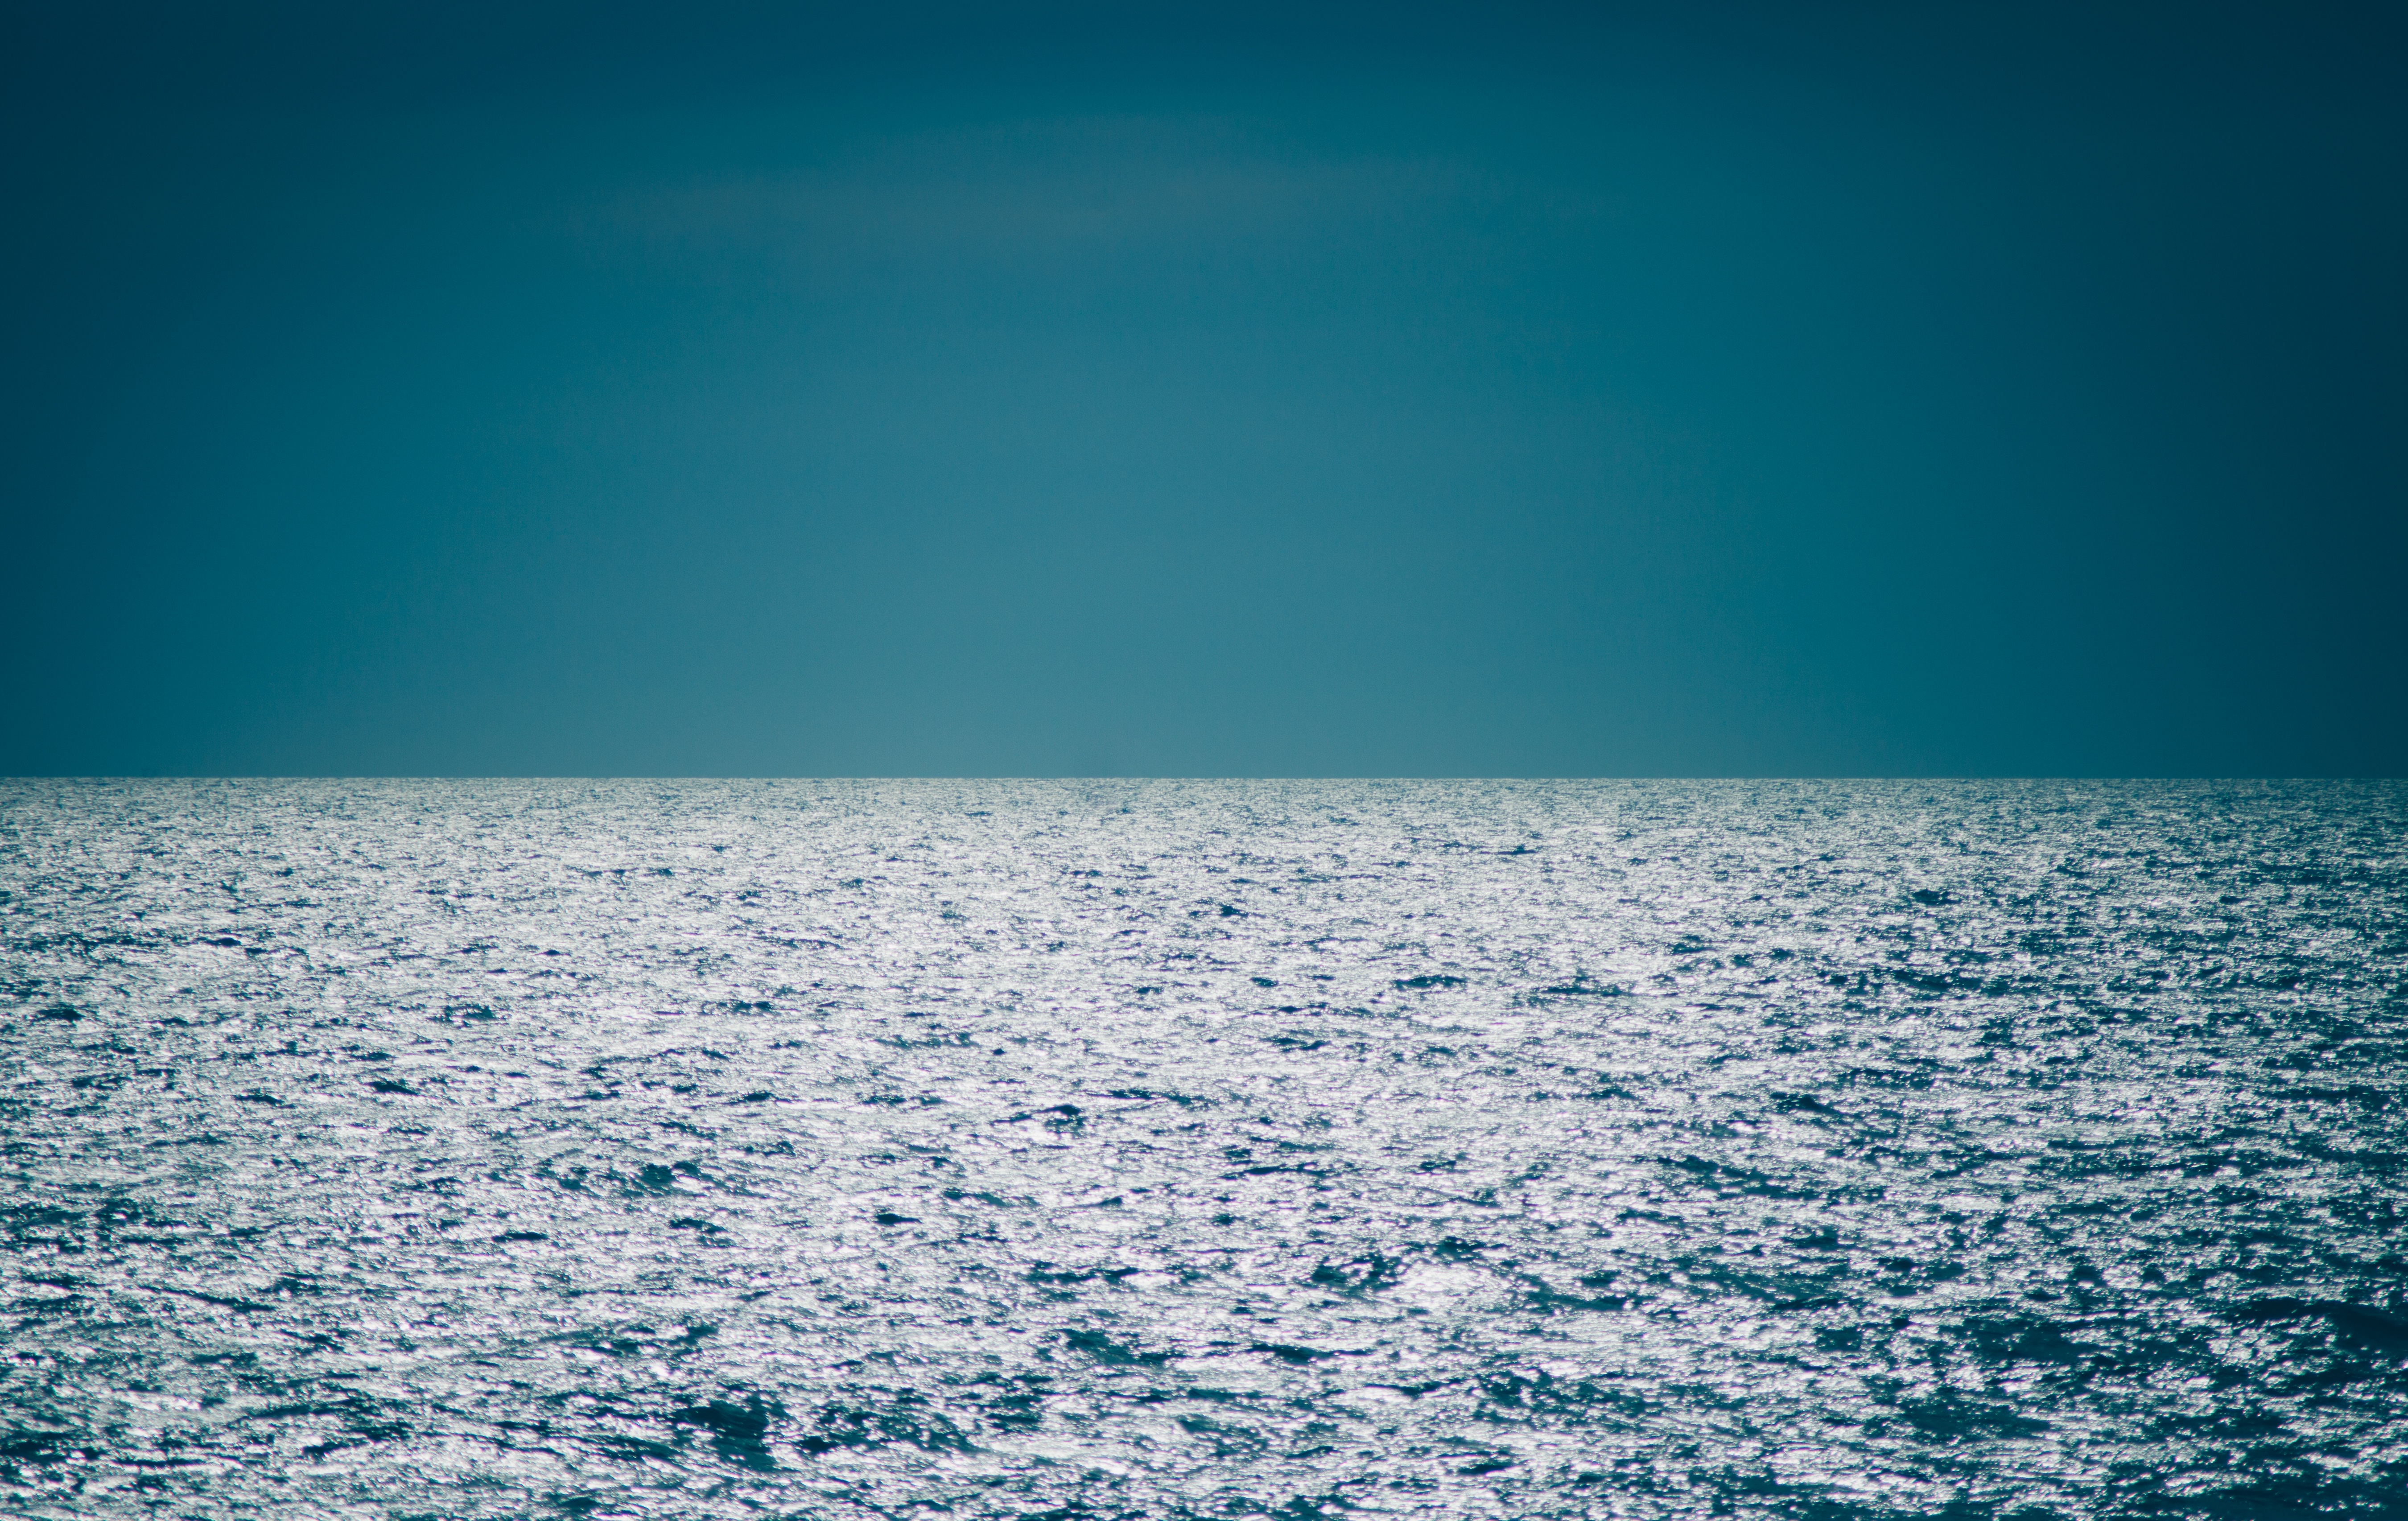
beach, sea, coast, water, ocean, horizon, light, cloud, sky, sun, sunlight, wave, dawn, atmosphere, summer, underwater, ice, reflection, seascape, bay, blue, body of water, outdoors, waves, daylight, arctic ocean, atmosphere of earth, computer wallpaper, wind wave